Ray Bales

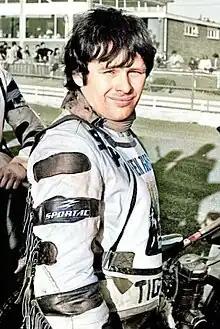
Ray Bales - speedway rider for Mildenhal Fen Tigers

Raymond H. Bales (born 11 June 1951) is a former motorcycle speedway rider from England.